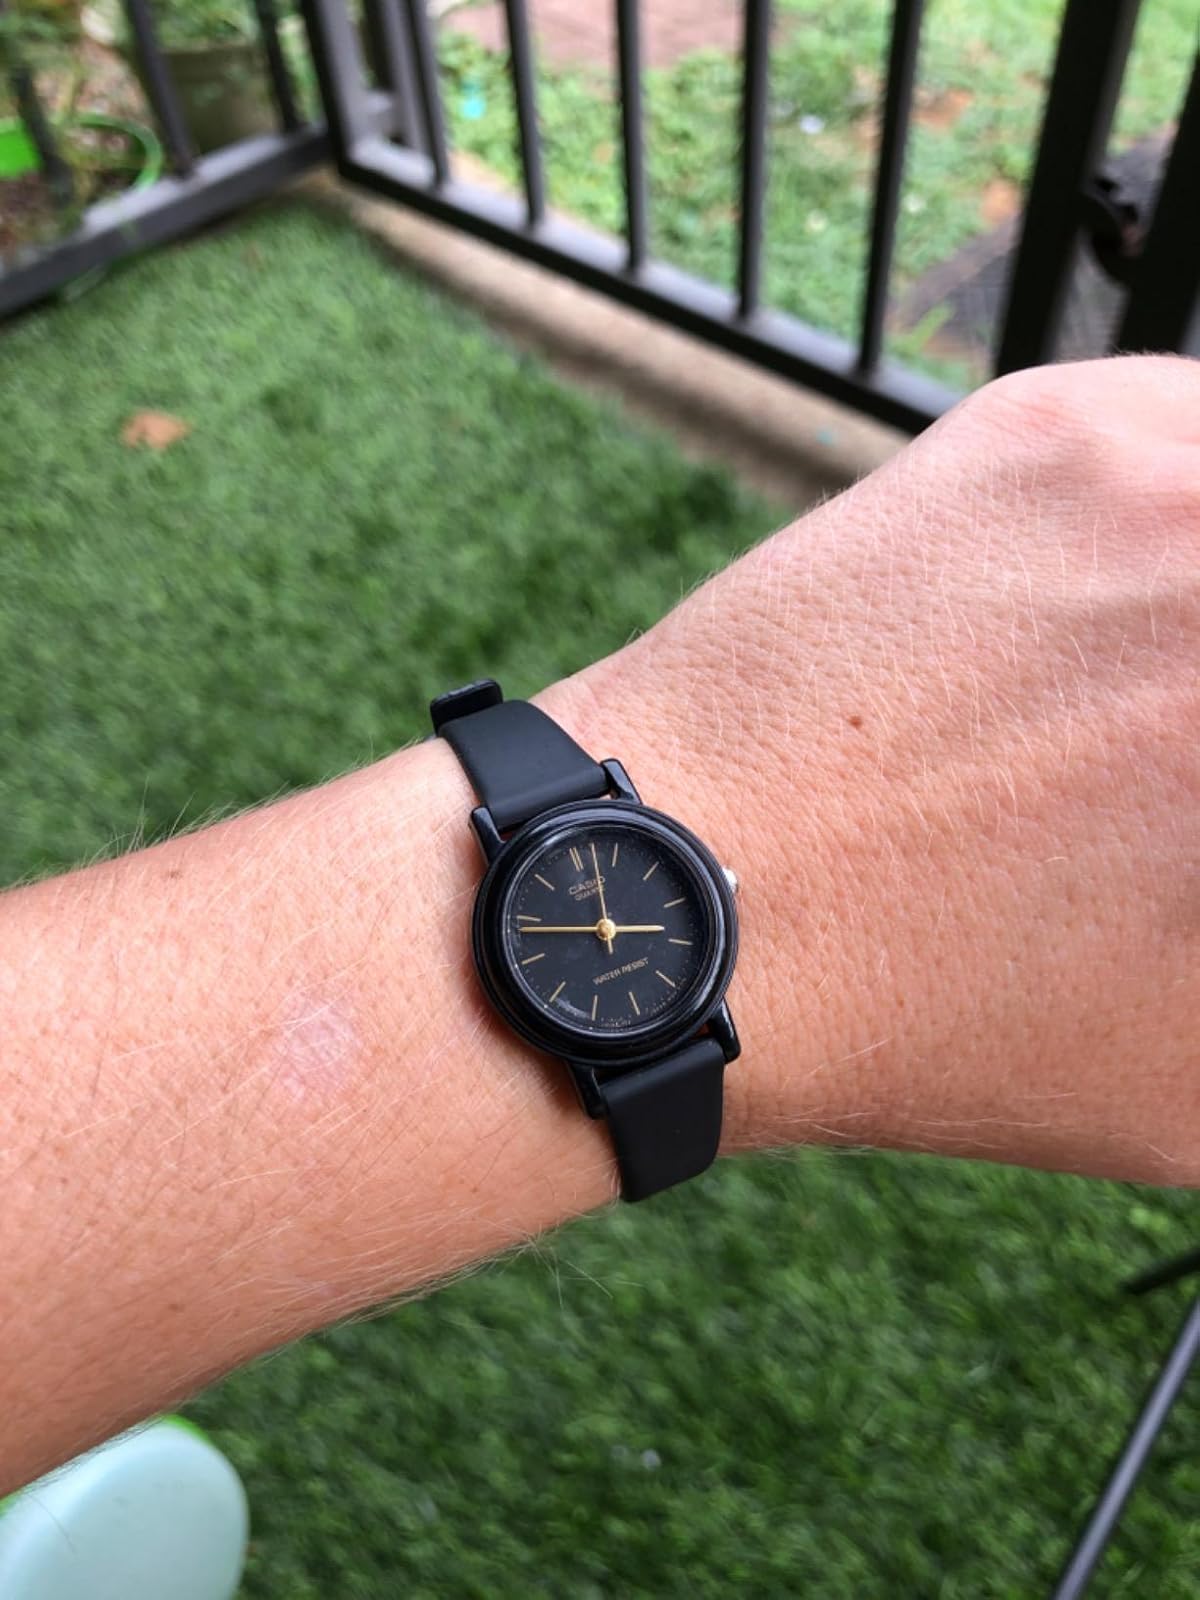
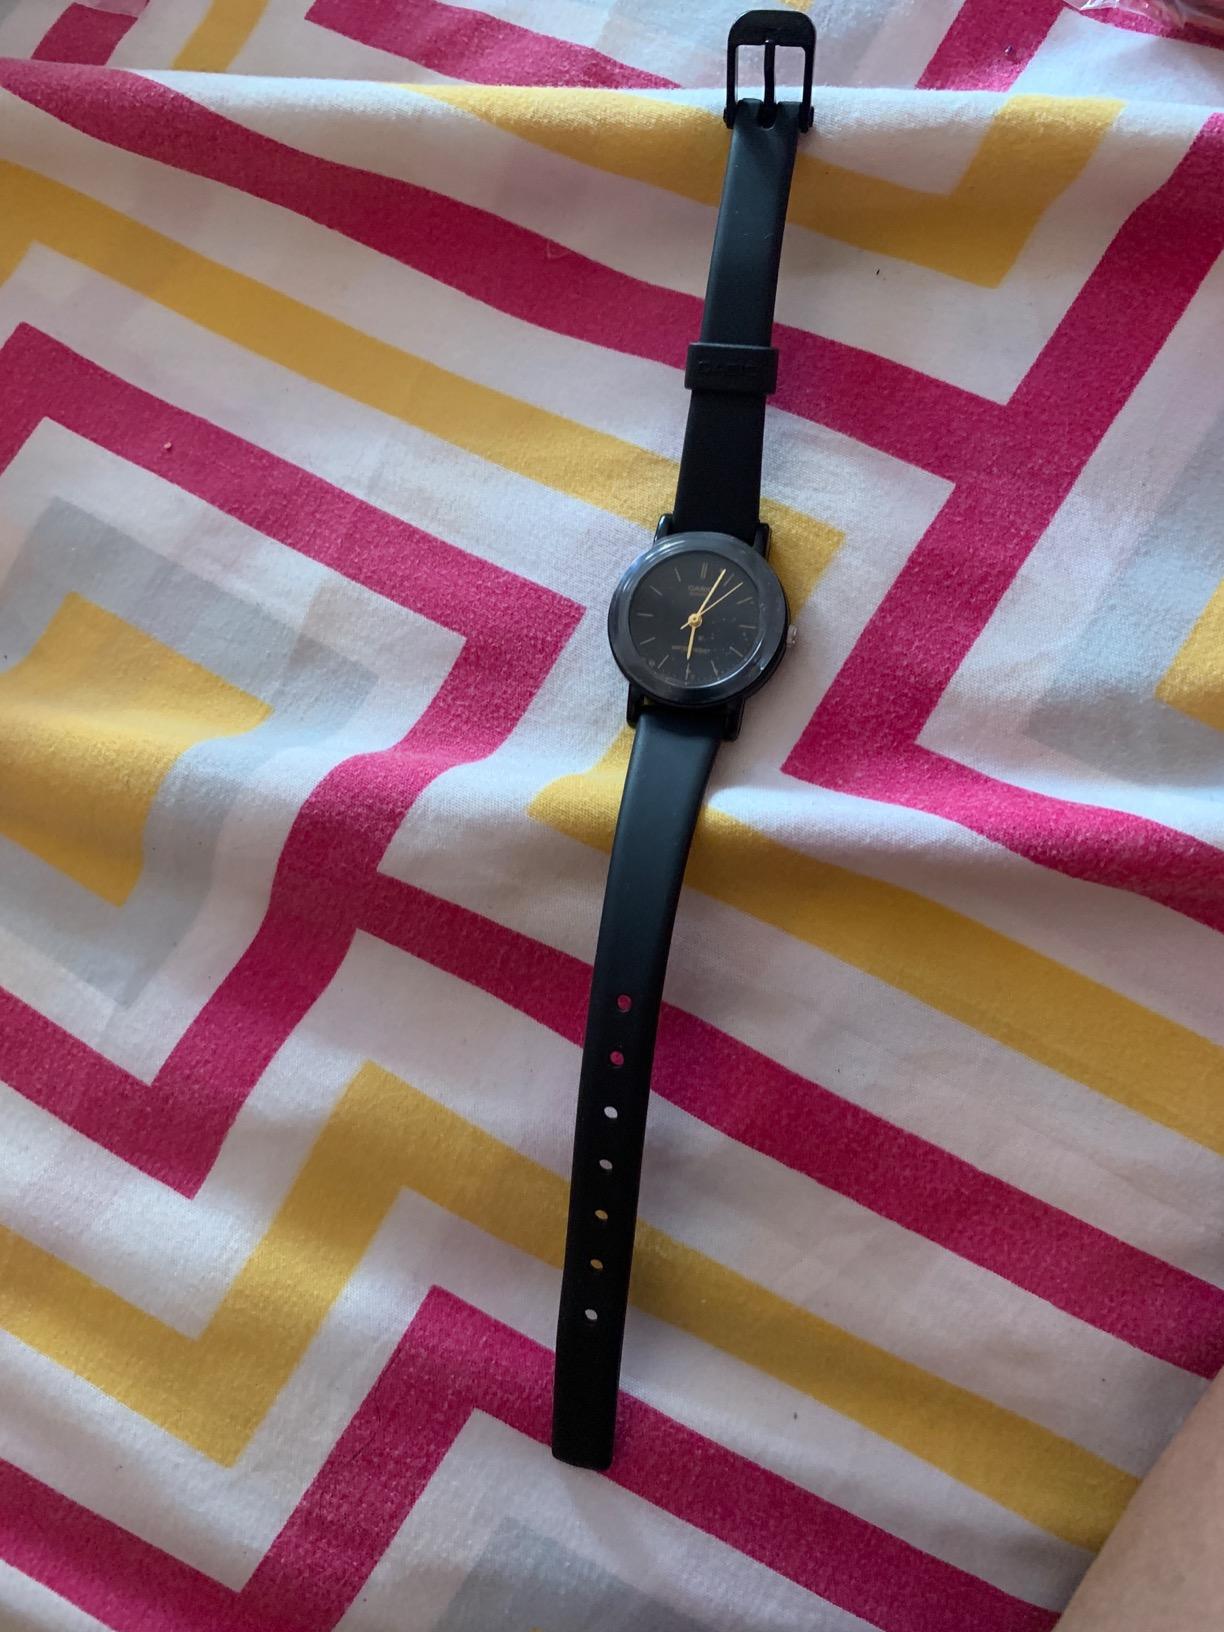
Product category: accessories_watch
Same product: yes